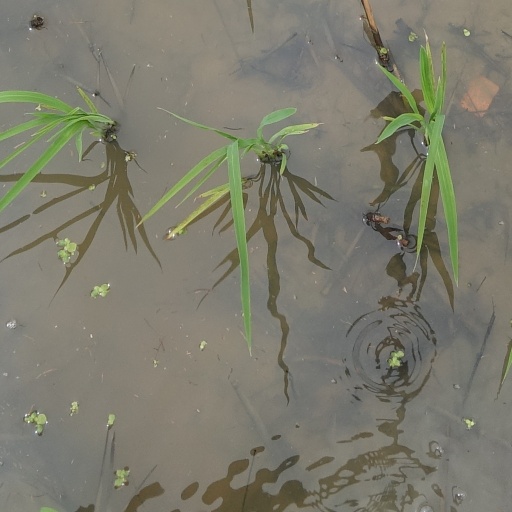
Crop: rice